Tehuantepec

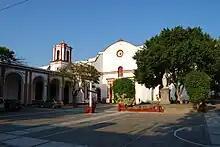
View of the Cathedral of Tehuantepec

The southern Isthmus area of Tehuantepec and Juchitán have had sporadic bouts of unrest since the late 1960s, paralleling conflicts which were occurring in other parts of Mexico. This trend continued from the 1970s to the 1990s, mostly focused on the activities of the Tehuantepec diocese under bishop Arturo Lona Reyes, who led from 1971 to his retirement in 2000. The Diocese of Tehuantepec was part of a movement to mobilize the poor and indigenous in the 1980s and 1990s, allied with other elements of the Catholic Church in Oaxaca, the CEDIPIO and others. This movement was based on the teachings of liberation theology. Bishop Arturo Lona was a strong supporter of the teachings of Vatican II calling for the creation of a "people's church". The Oaxaca church was allied with Diocese of Chiapas under Bishop Samuel Ruiz. The pastoral style of these Oaxacan and Chiapas churches came to be known as the "pastoral indígena" or indigenous pastoral and was focused explicitly on working with the most marginalized segments of society. He instituted a health clinic just outside the city of Tehuantepec basic hospital facilities and the promotion of natural medicine with the training of local healers called curanderos. There is also an ecological center on the same site promoting recycling and organic fertilizer for the area's agriculture.